Cambridge Water Co Ltd v Eastern Counties Leather plc

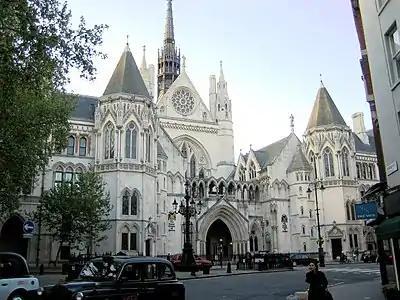
The Royal Courts of Justice, where the High Court of Justice and Court of Appeal are based.

The Cambridge Water Company brought a case against Eastern Counties Leather in the High Court of Justice, wanting £1 million in damages for the cost of finding a new borehole and an unsuccessful attempt to decontaminate the original one, and an injunction to prevent any more use of PCE. They argued that Eastern Counties Leather were liable in three ways; first, in negligence, second, in nuisance, and third, under the rule developed in "Rylands v Fletcher". The case came before Kennedy J, who dismissed all three of the Company's claims. On the matter of negligence, he held that the damage had to be reasonably foreseeable, as was required under "Overseas Tankship (UK) Ltd v Morts Dock and Engineering Co Ltd"; he applied this same test to the claim under nuisance. Applying the case of "Hughes v Lord Advocate", Kennedy found that the harm was not reasonably foreseeable, and both actions under nuisance and negligence must fail.